A Gift from Earth

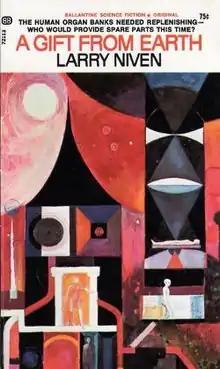
First edition

A Gift From Earth is a science fiction novel by American writer Larry Niven, first published in 1968 and set in his Known Space universe. The novel was originally serialized as "Slowboat Cargo".